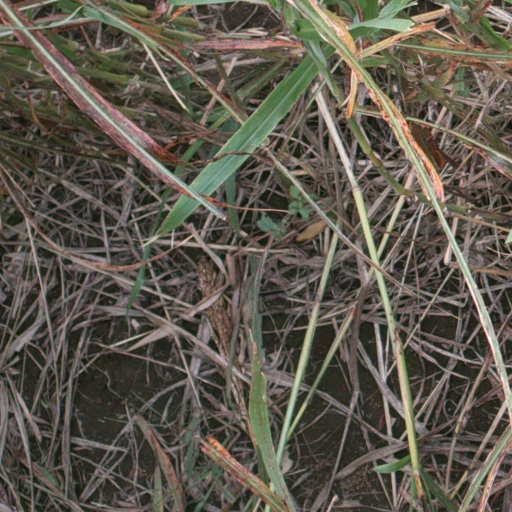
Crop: sorghum